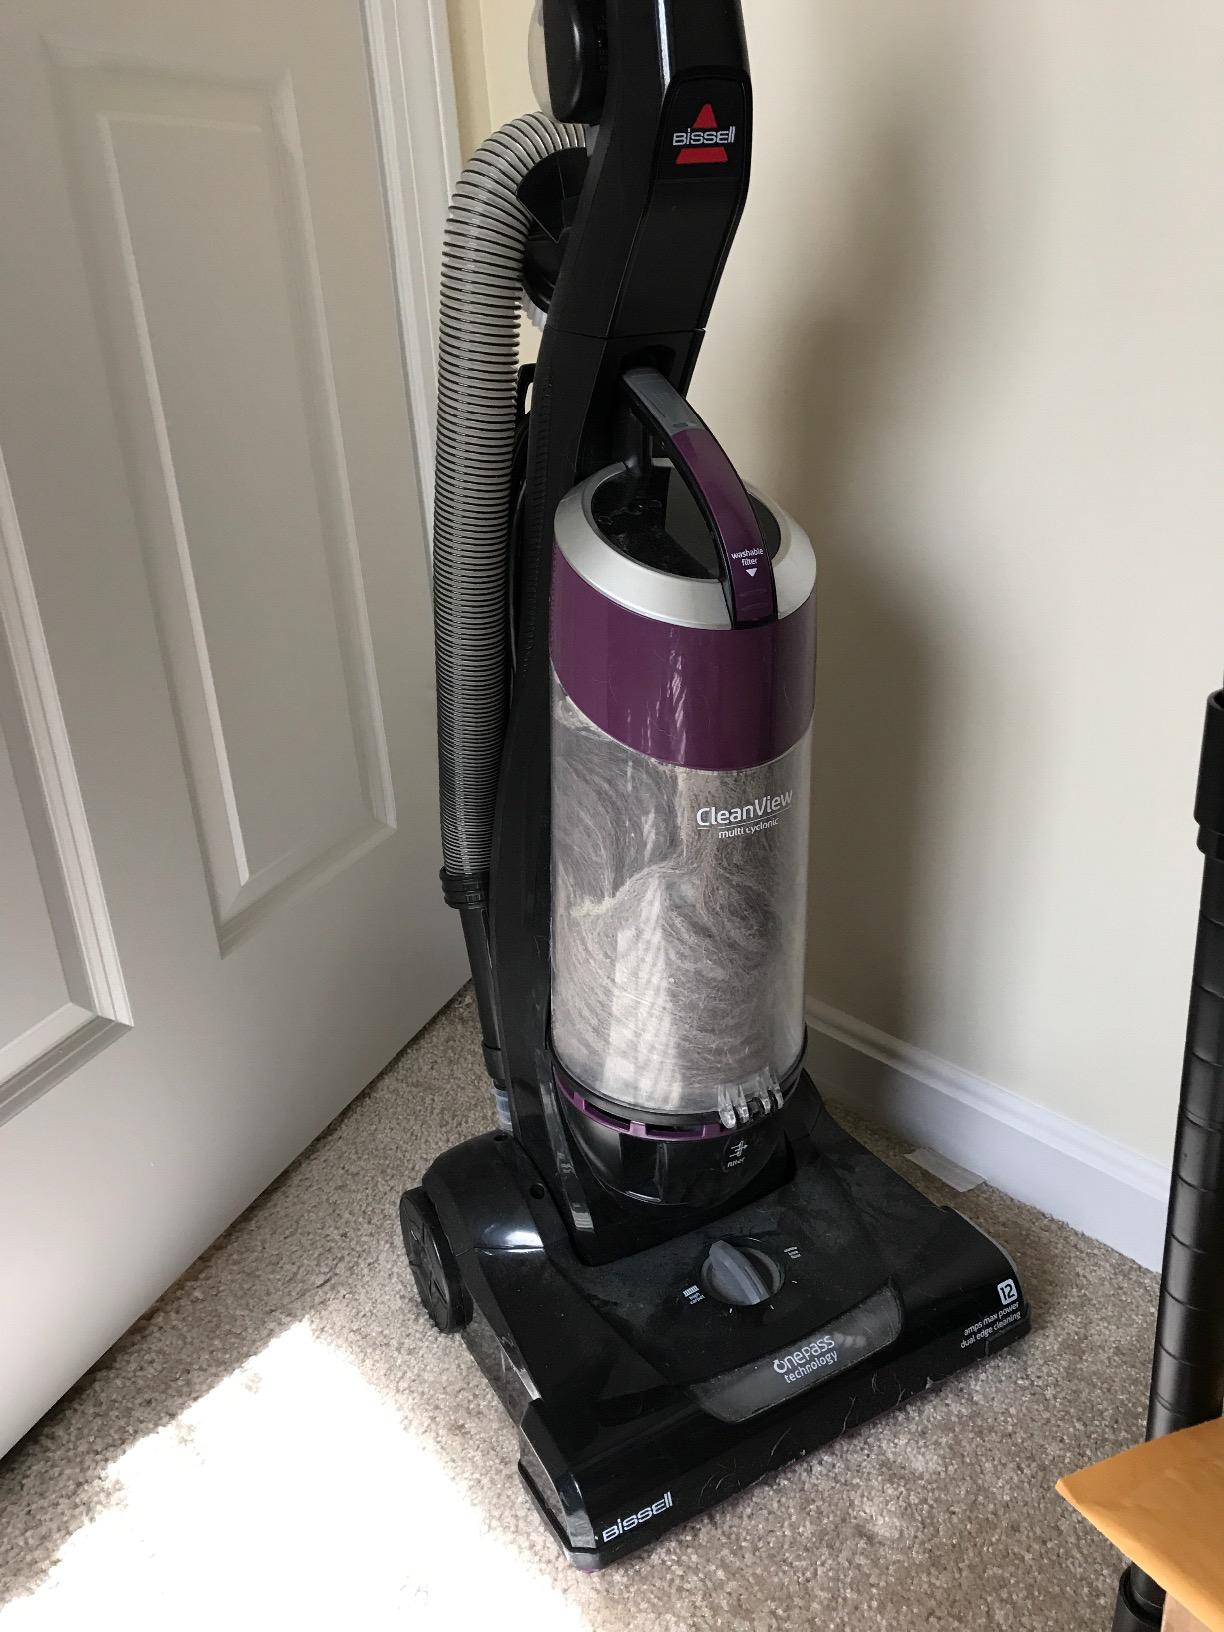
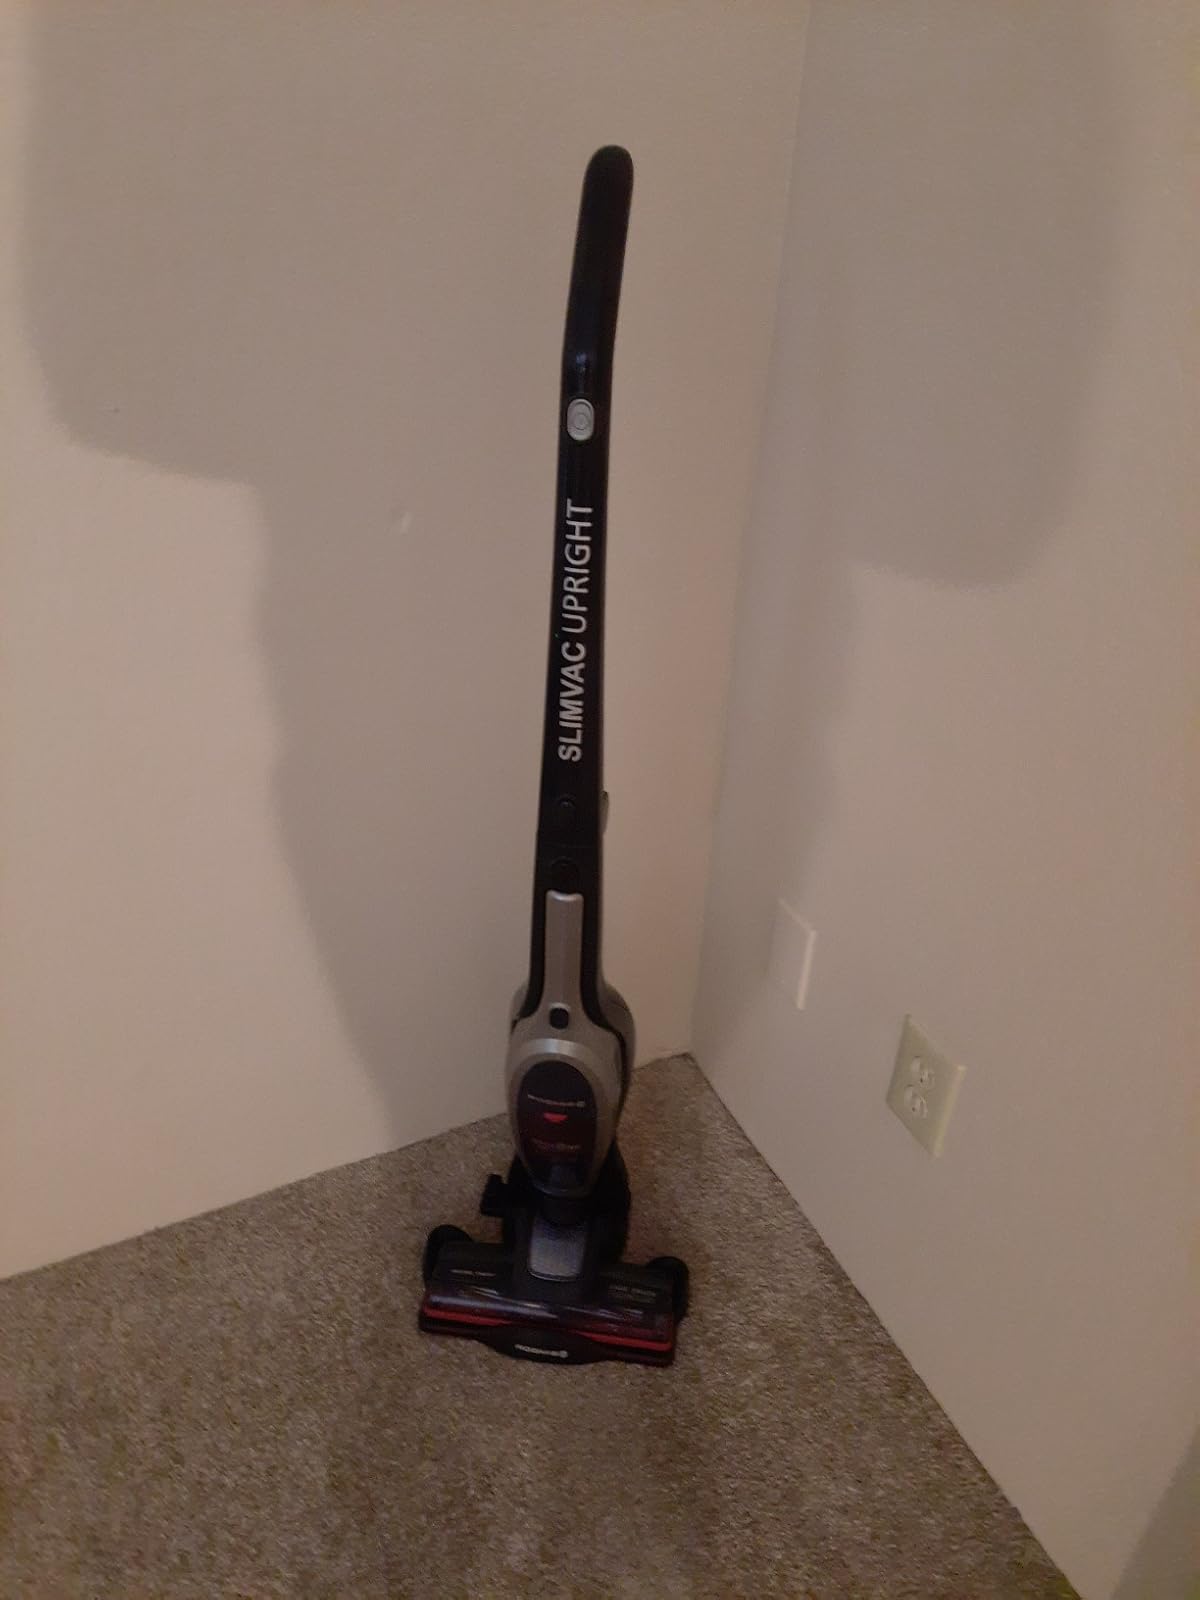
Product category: items_vacuum
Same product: no